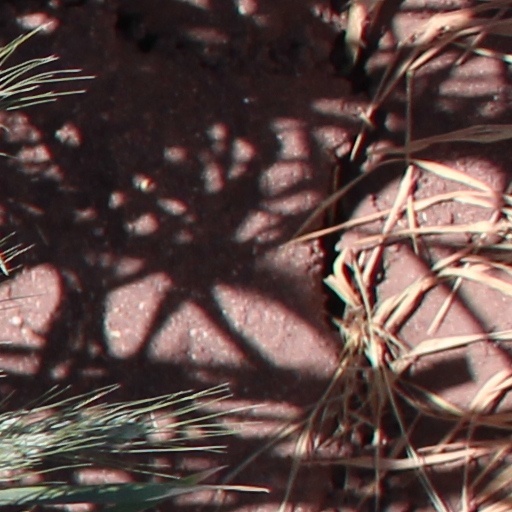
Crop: wheat